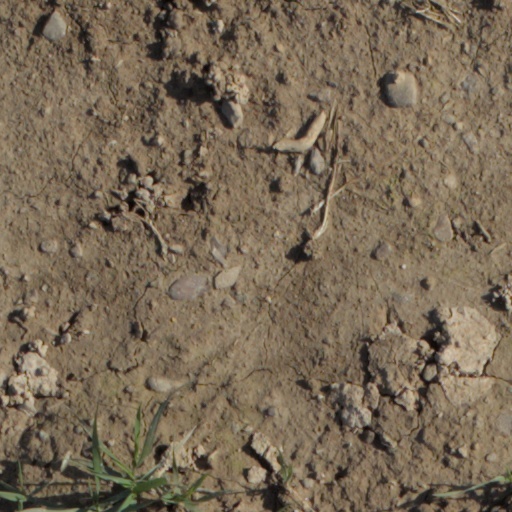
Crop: wheat